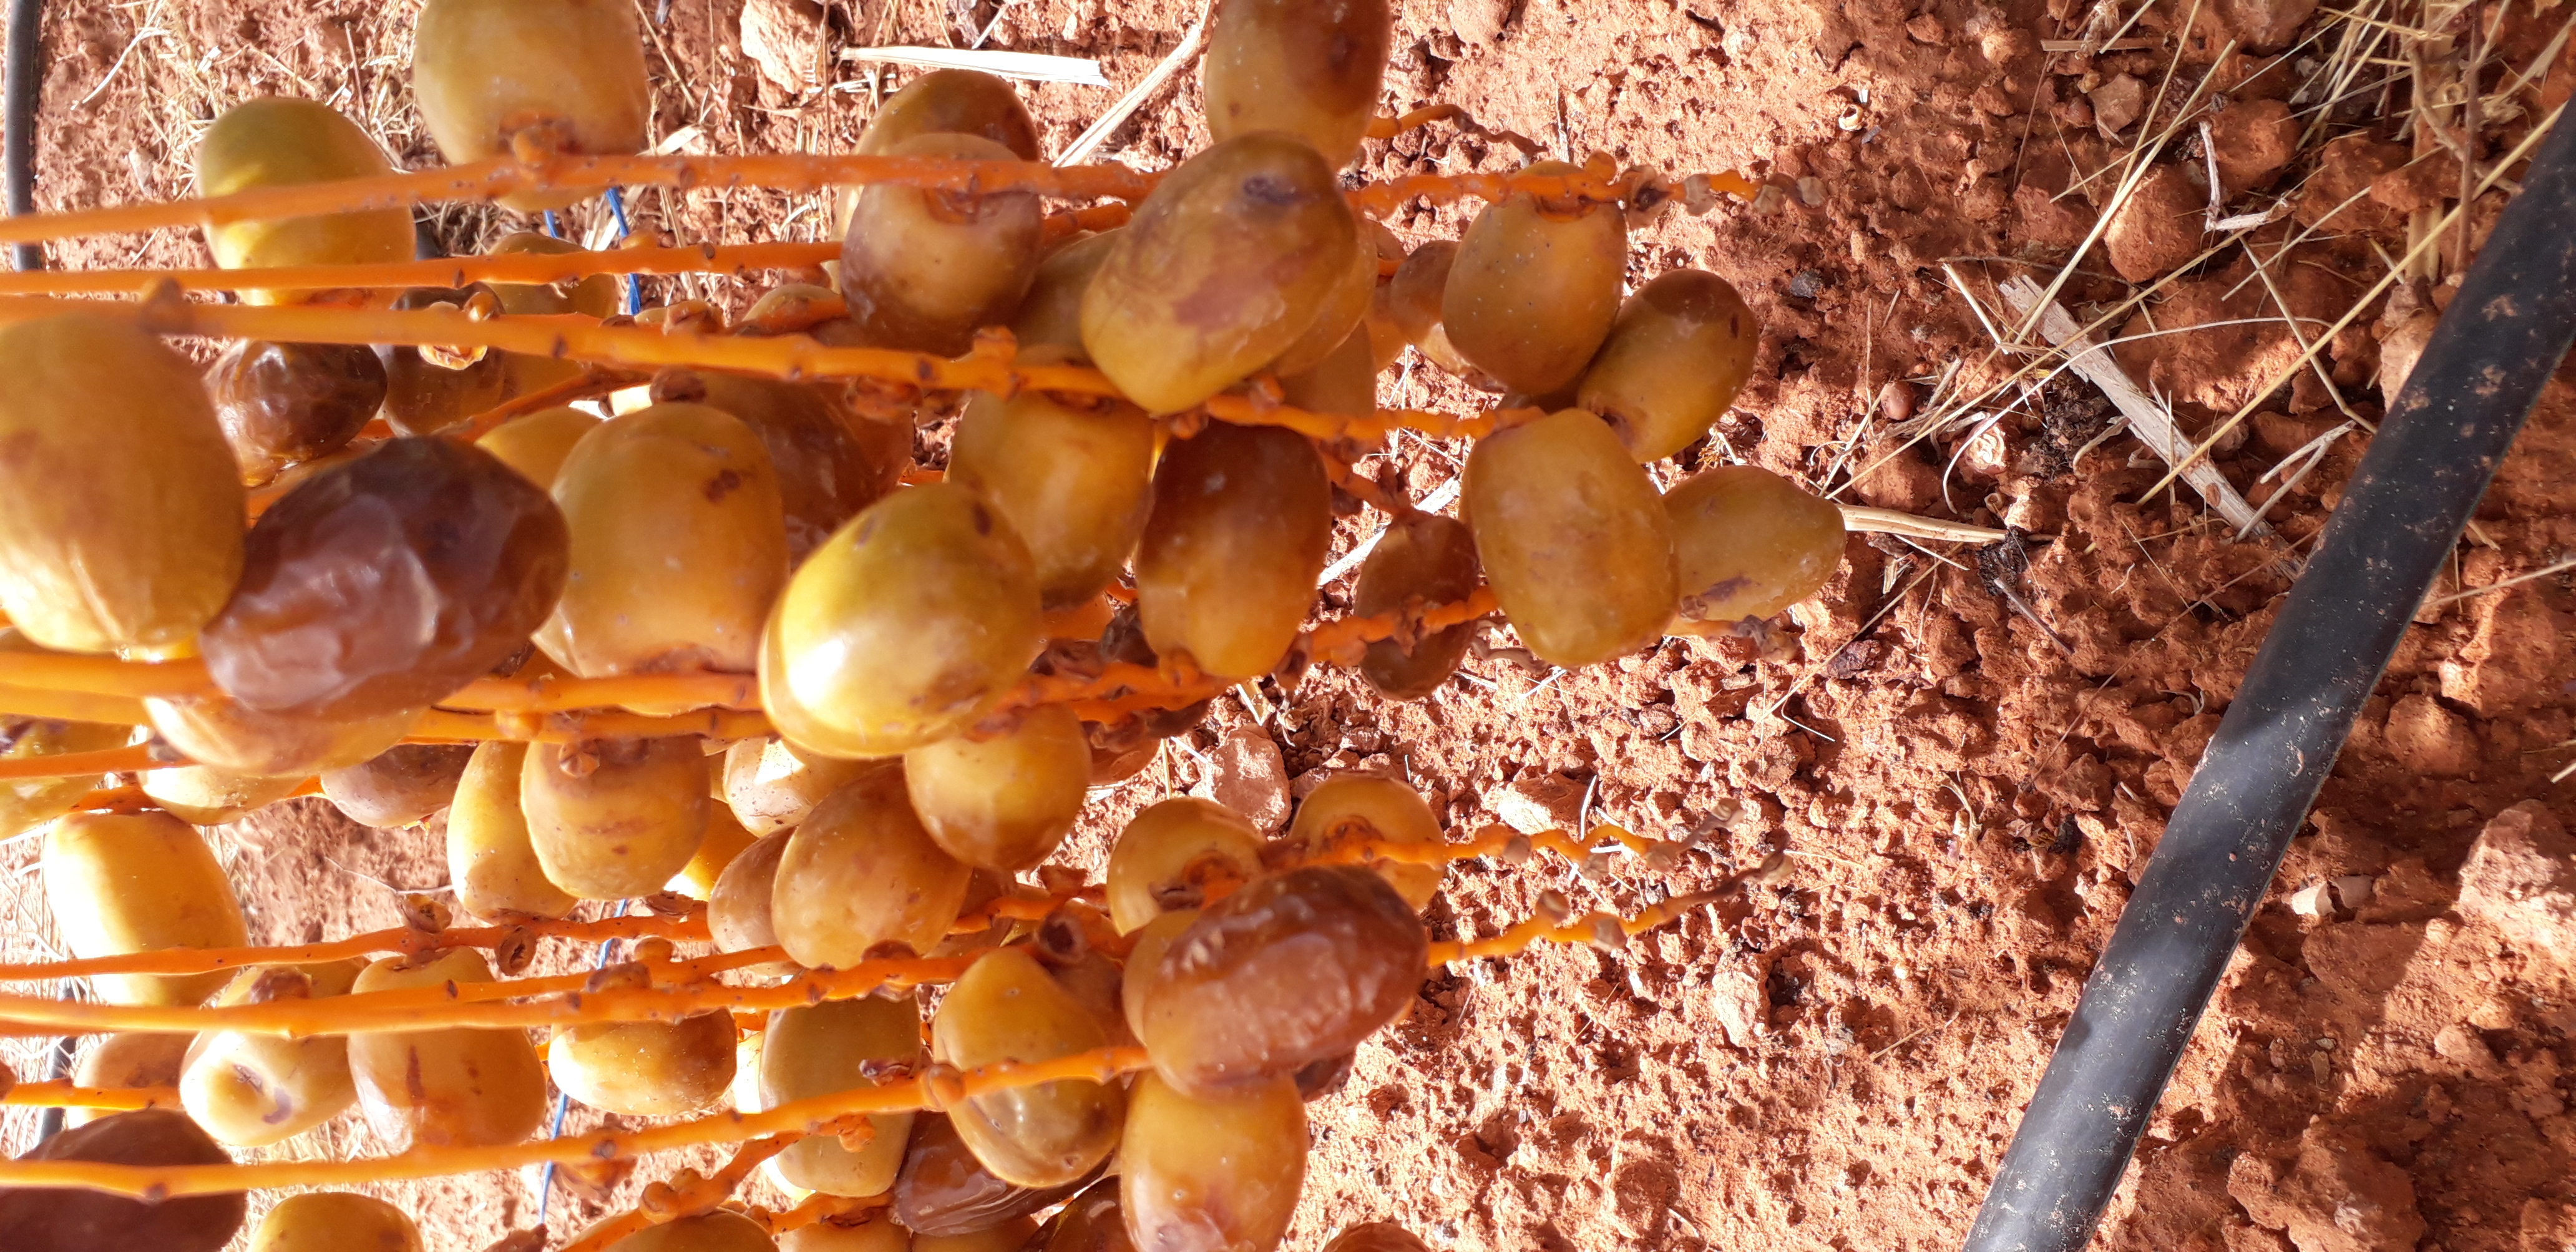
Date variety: Boufagous